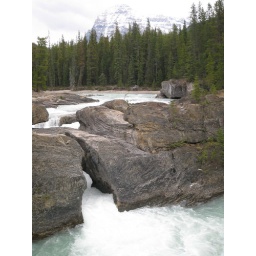
A natural bridge over the kicking horse river.